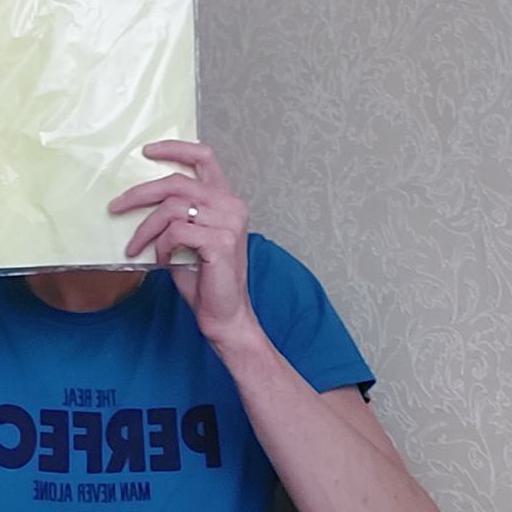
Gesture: no_gesture